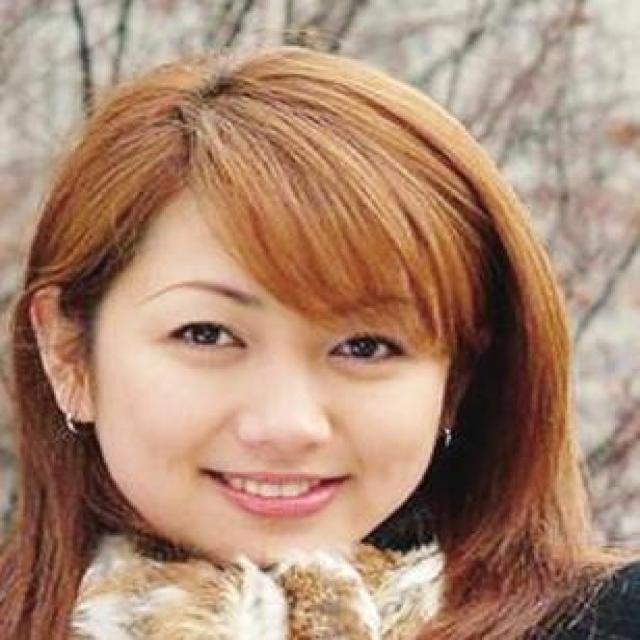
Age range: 21-44